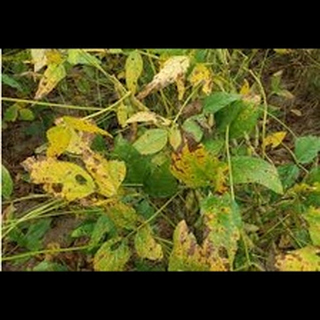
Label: wheat_tan_spot